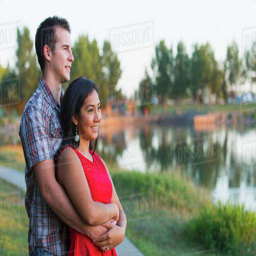
mixed race couple spending quality time together in a park in autumn royalty - free